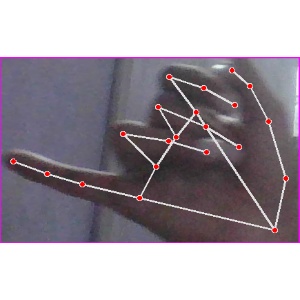
अक्षर: च